Memory Stick

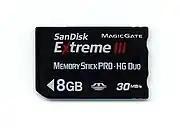
PRO-HG Duo (8 GB)

On December 11, 2006, Sony, together with SanDisk, announced the Memory Stick PRO-HG Duo. While only serial and 4-bit parallel interfaces are supported in the Memory Stick PRO format, an 8-bit parallel interface was added to the Memory Stick PRO-HG format. Also, the maximum interface clock frequency was increased from 40 MHz to 60 MHz. With these enhancements, a theoretical transfer rate of 480 Mbit/s (60 MB/s) is achieved, which is three times faster than the Memory Stick PRO format.